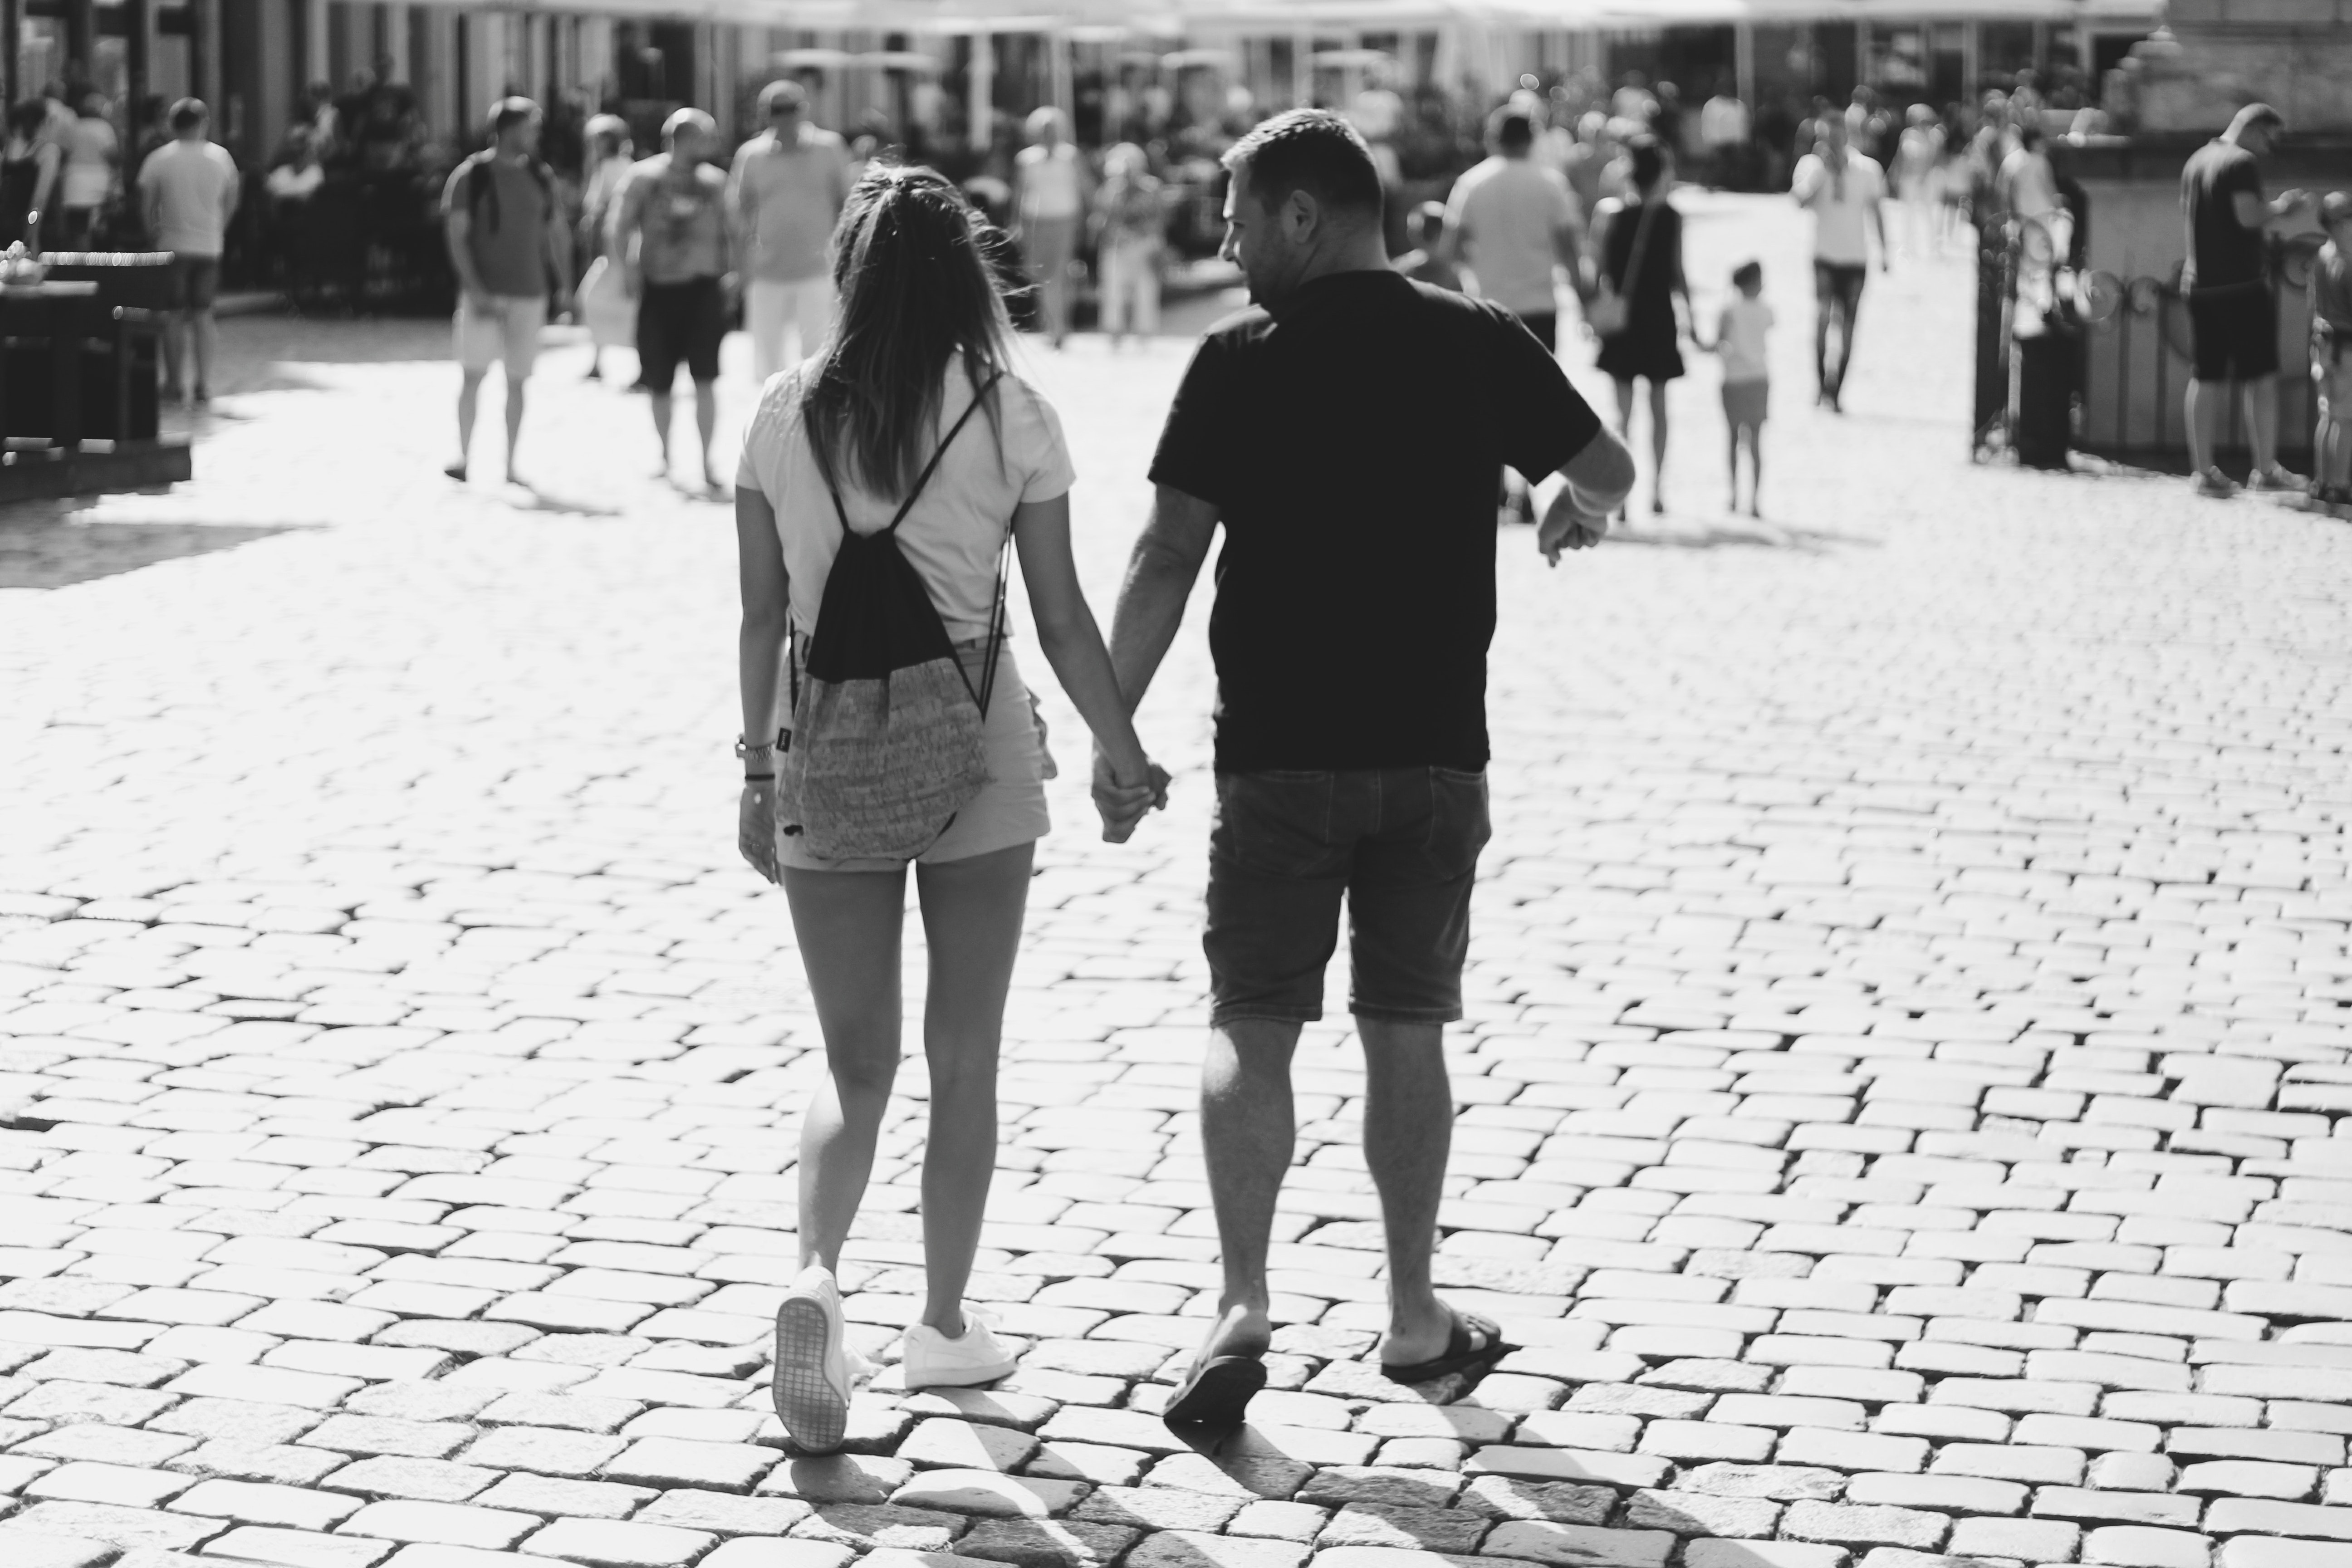
photograph, white, black, people, black and white, monochrome, snapshot, standing, monochrome photography, street, cobblestone, photography, pedestrian, human, fun, friendship, walking, leg, interaction, gesture, infrastructure, shadow, human leg, holding hands, tourism, road surface, city, road, style, sidewalk, vacation